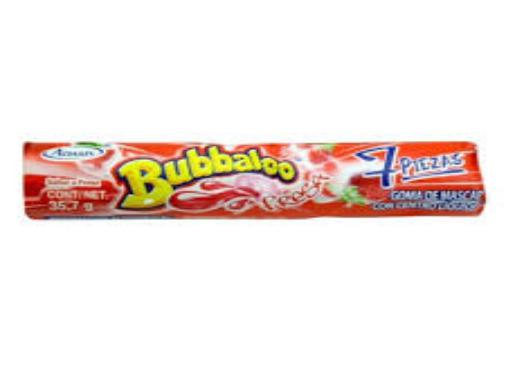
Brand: Bubbaloo
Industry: Food